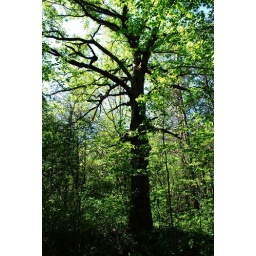
A tree in the forest